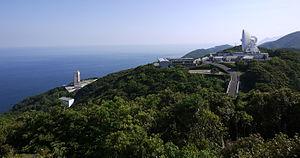
Vue d'ensemble du site très escarpé du centre spatial japonais de Uchinoura. On distingue à gauche le pas de tir principal et à droite une des antennes paraboliques. 日本語: 内之浦宇宙空間観測所 衛星ヶ丘からの眺望
Le programme spatial japonais regroupe l'ensemble des activités spatiales civiles ou militaires japonaises. Lancé au milieu des années 1950, le programme a à son actif de nombreuses réalisations qui ont fait du Japon la quatrième puissance spatiale de la planète. Après avoir développé de manière autonome les lanceurs Mu utilisant la propulsion à propergol solide, les ingénieurs japonais ont réussi avec la famille des H-II à maitriser les techniques les plus avancées en matière de propulsion. Dans le domaine scientifique, le Japon place régulièrement en orbite des observatoires spatiaux et a développé une expertise dans l'observation du rayonnement X. Le Japon a obtenu des résultats plus mitigés dans le domaine de l'exploration du système solaire mais a devancé la NASA en réussissant à récupérer un échantillon de sol d'astéroïde grâce à sa sonde Hayabusa qui a par ailleurs démontré les capacités du Japon dans le domaine de la propulsion électrique. L'industrie spatiale japonaise a également développé une forte compétence dans le domaine des télécommunications, de l'observation de la Terre et des applications spatiales militaires.
La base de lancement d'Uchinoura est un centre spatial situé au Japon, sur la commune de Kimotsuki, dans la préfecture de Kagoshima, et utilisé pour lancer dans l'espace des missions scientifiques. Avant la création de l'agence spatiale japonaise en 2003, cette base était appelée centre spatial de Kagoshima.